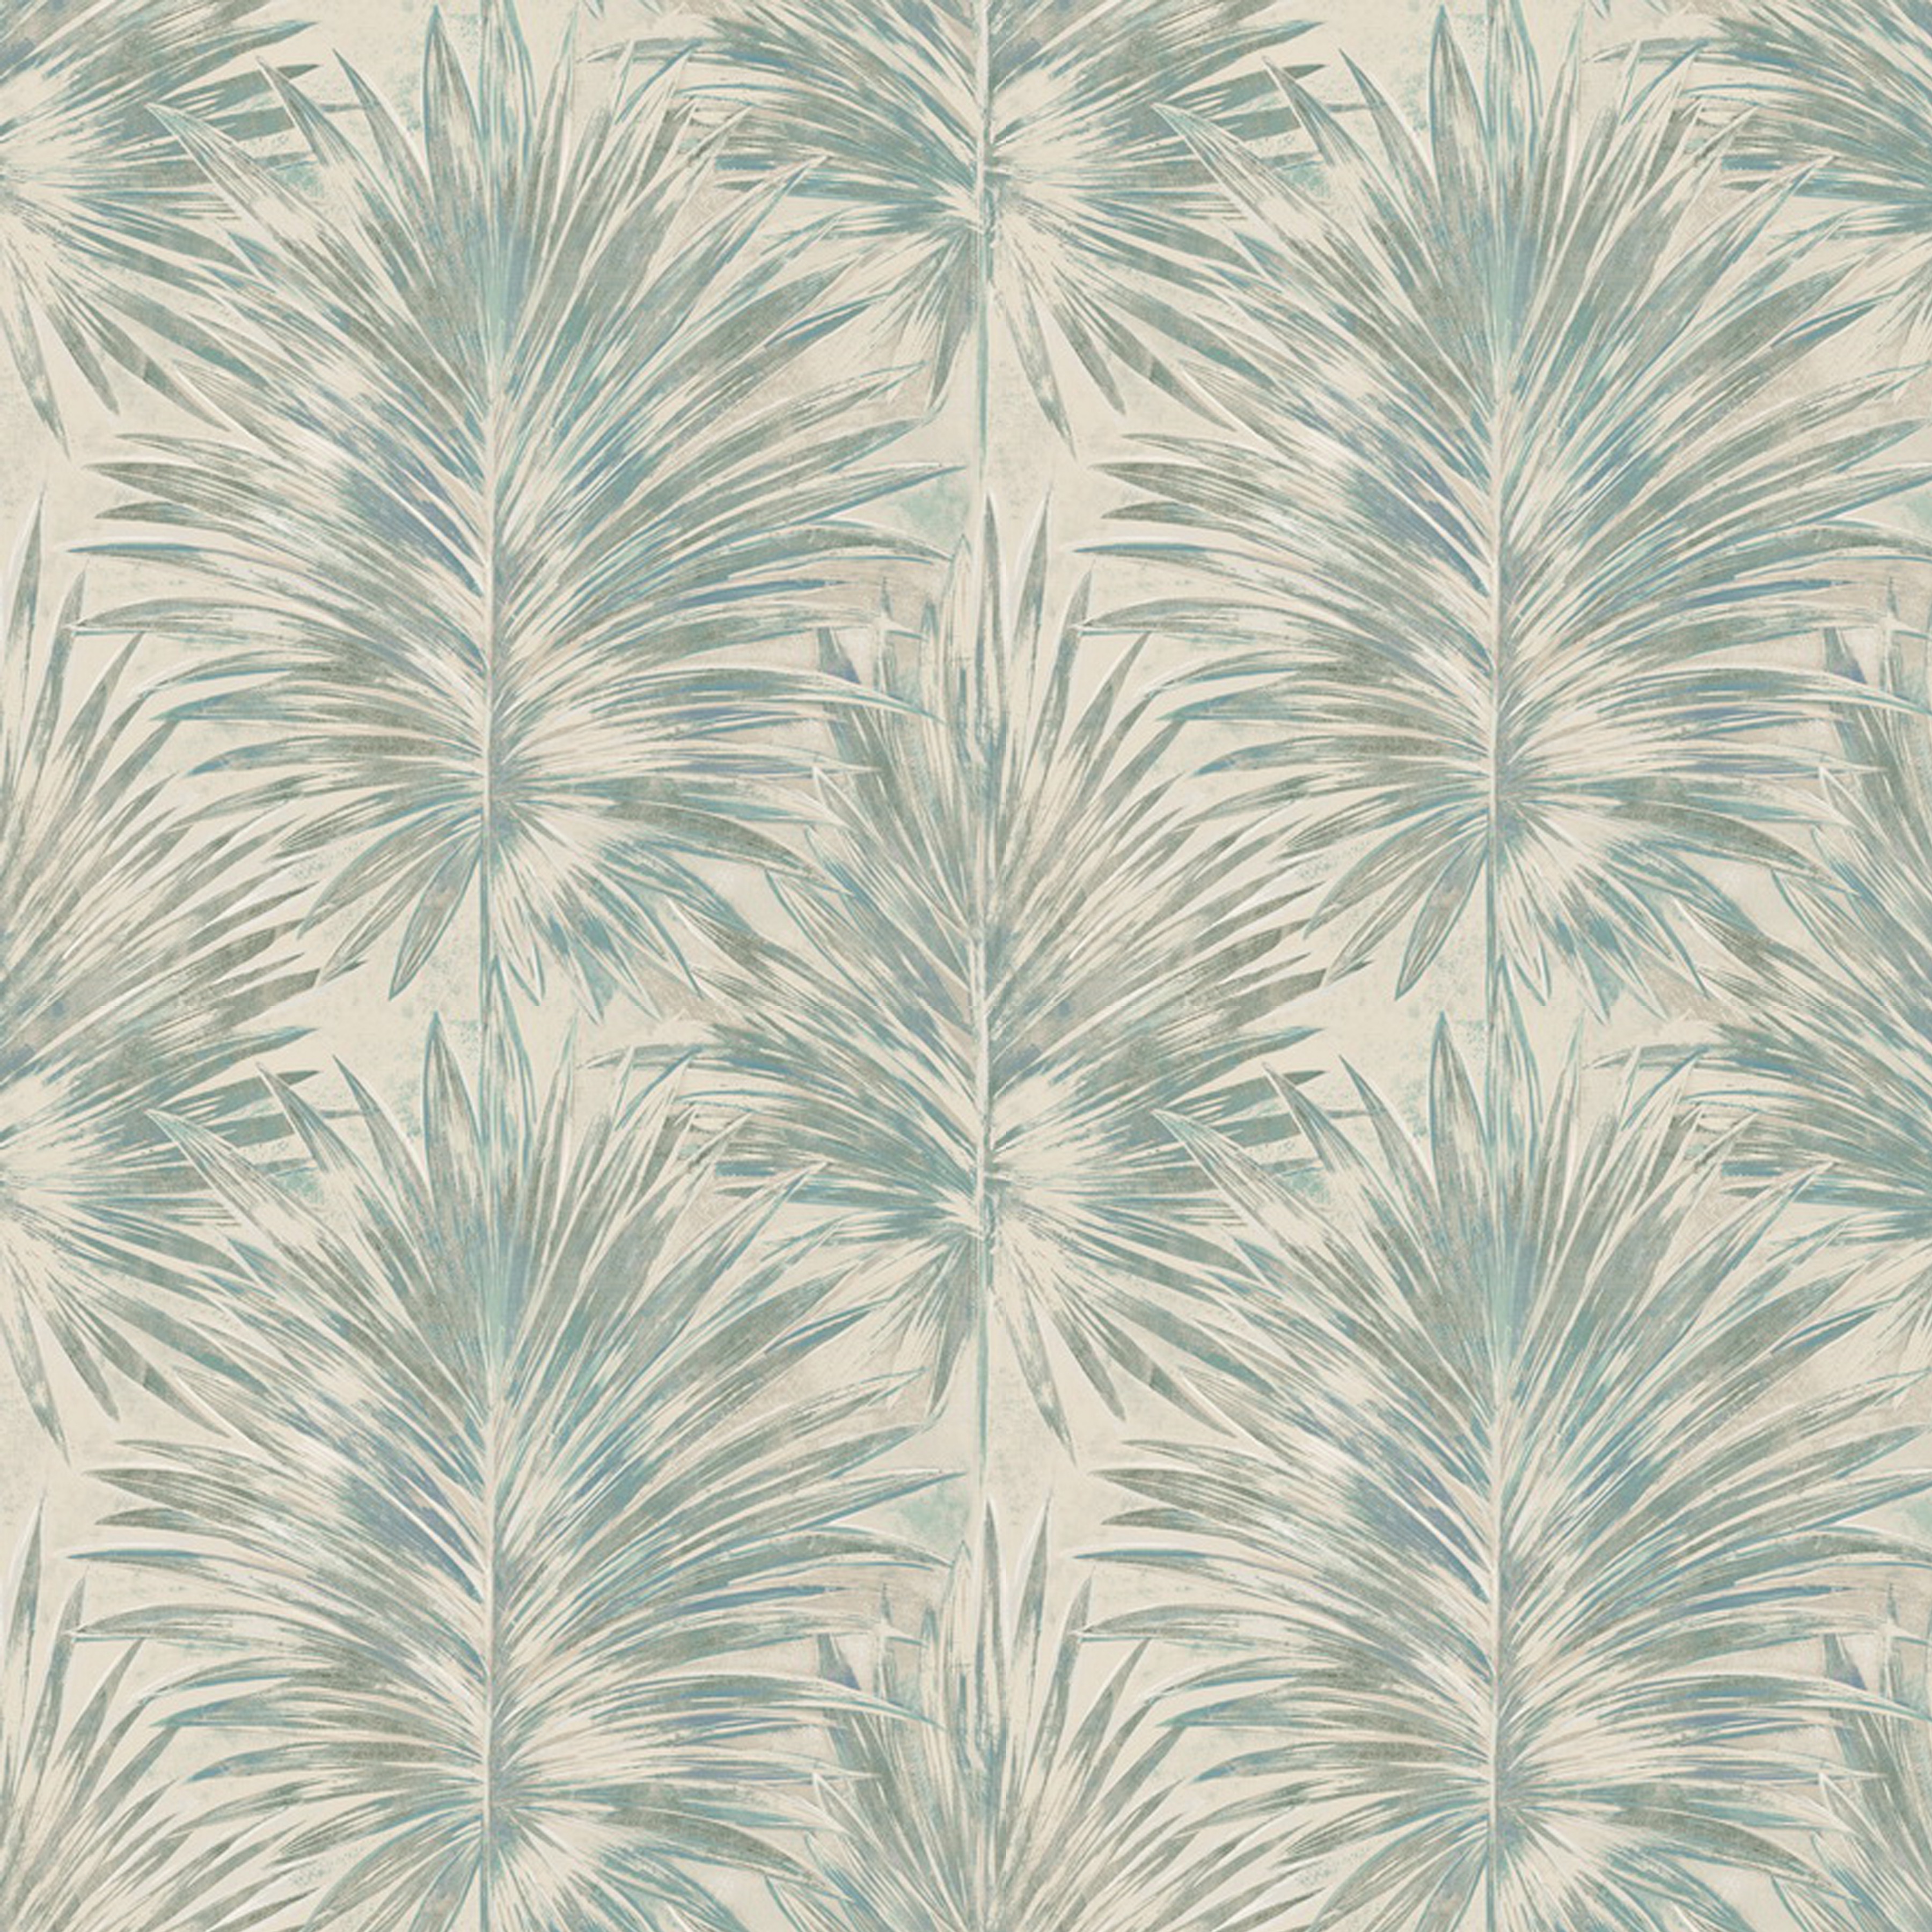
tree, grass, branch, plant, leaf, flower, frost, old, pattern, line, color, paint, set, colorful, paper, twig, art, background, drawing, design, symmetry, flooring, multi color, grass family, woody plant, arecales